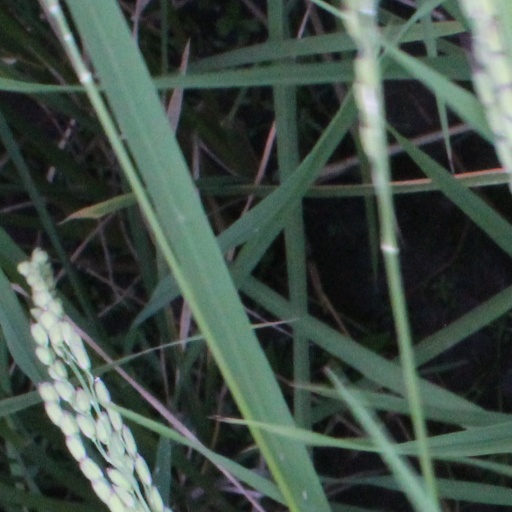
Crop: rice